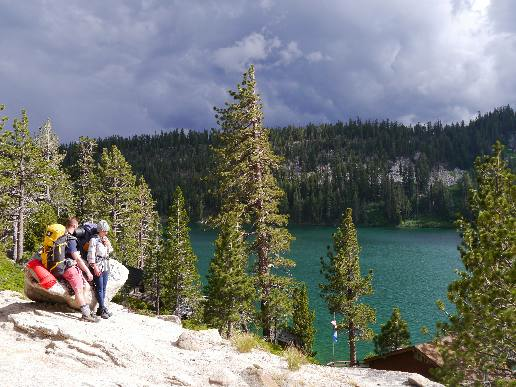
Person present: Yes